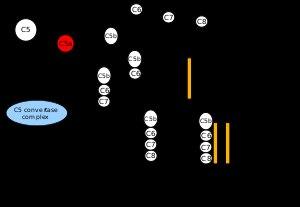
L'activation du complexe d'attaque membranaire est une phase de la cascade du système du complément. C'est le résultat de la polymérisation de la protéine C9, qui se fixe aux protéines C5b, C6, C7 et C8 ayant commencé à attaquer le film lipidique membranaire. Cette activation a pour rôle de créer des pores sur la membrane cellulaire permettant l'entrée de l'eau et des ions conduisant à la destruction de la cellule.